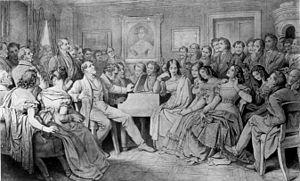
Franz Schubert [fʁɑ̃t͡s ʃubɛʁ], né le 31 janvier 1797 à Lichtental et mort le 19 novembre 1828 à Vienne, est un compositeur autrichien.
Caroline Esterházy de Galántha hongrois : galánthai grófnő Esterházy Karolina, née le 6 septembre 1805 à Pressburg et morte le 14 mars 1851 dans la même ville, est une comtesse hongroise, amie et égérie du compositeur Franz Schubert qui lui dédie en 1828 sa Fantaisie en fa mineur.
Une sonate pour piano est une sonate pour piano seul. Cette forme de musique instrumentale offre un cadre pour l'expression de pensées musicales souvent opposées. Elle est formée de plusieurs mouvements, chacun pouvant à son tour être structuré en phrases. Elle se développe au cours du XVIIᵉ siècle à partir d'autres formes musicales, comme genre d'œuvre pour un instrument à clavier. Elle reçoit sa première forme codifiée de Joseph Haydn. Pendant plus de 150 ans, elle restera une des formes centrales de la musique pour piano, avec des changements de forme internes et externes. Les sonates pour piano de Beethoven représentent un sommet du genre. Dans le romantisme, elles changent fortement dans leur contenu et leur forme, et disparaissent à vue d'œil au plus tard au début du XXᵉ siècle avec l'arrivée de la musique atonale. Le concept théorique de sonate a été ultérieurement élaboré en musicologie par abstraction à partir de quelques œuvres, mais, dans sa simplification, ne correspond largement pas à la réalité musicale.